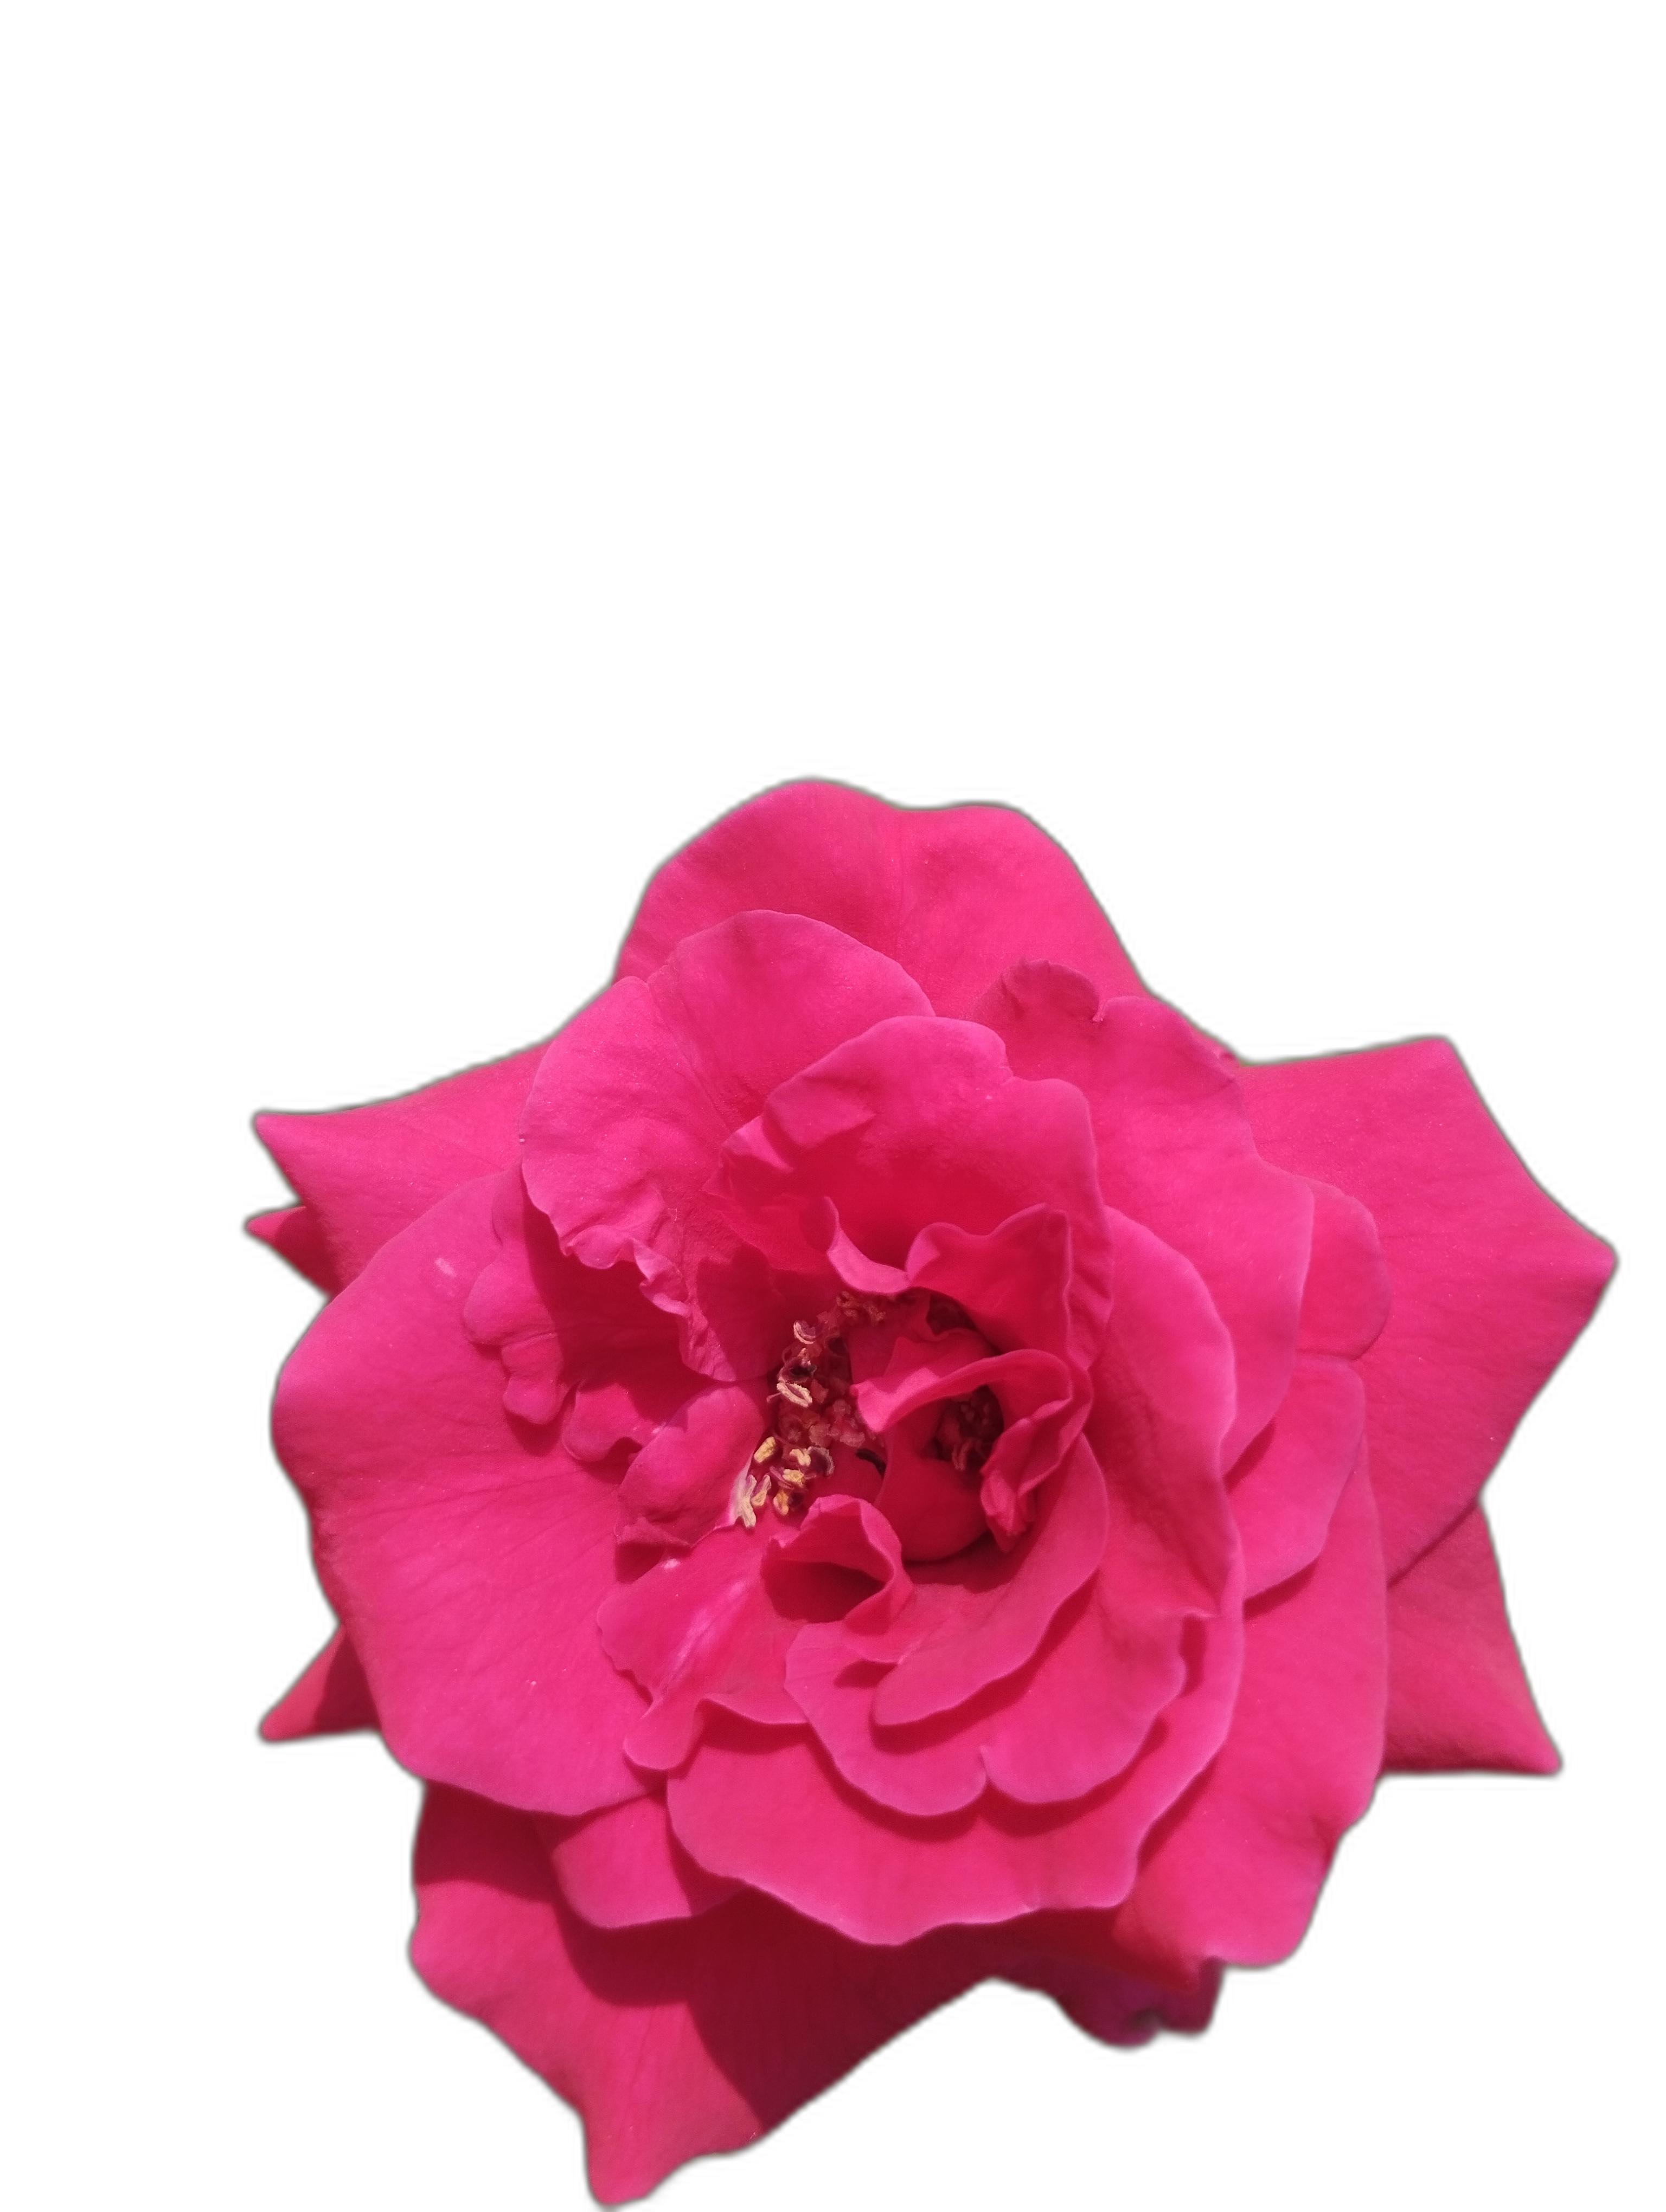
Label: Rose